Wamuran, Queensland

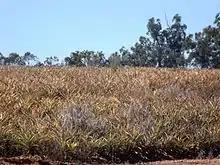
Pineapples, Gamgee Road, 2015

Wamuran is located west of the larger centre of Caboolture, and southeast of D'Aguilar.